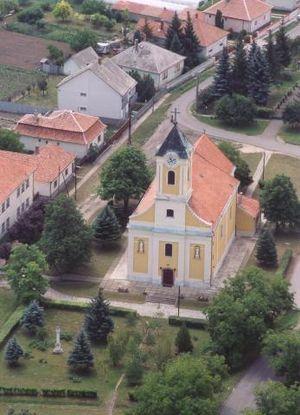
Boldog est un village et une commune du comitat de Heves en Hongrie.